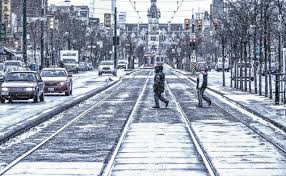
Weather: snow or frosty